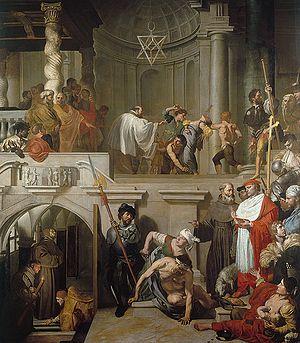
Gérard Douffet, né le 6 août 1594 et mort en 1660, est un peintre liégeois d'histoire et de portrait. Il est l'initiateur de l'École liégeoise de peinture. Âgé de 18 ans il est confié aux leçons de Rubens. À 20 ans il part pour l'Italie où il se perfectionne dans le milieu caravagesque. Parmi ses œuvres, on souligne l'Invention de la Sainte Croix et la Visite du pape Nicolas V au tombeau de saint François d'Assise. En 1634, Douffet devient peintre de Ferdinand de Bavière, prince-évêque de Liège.